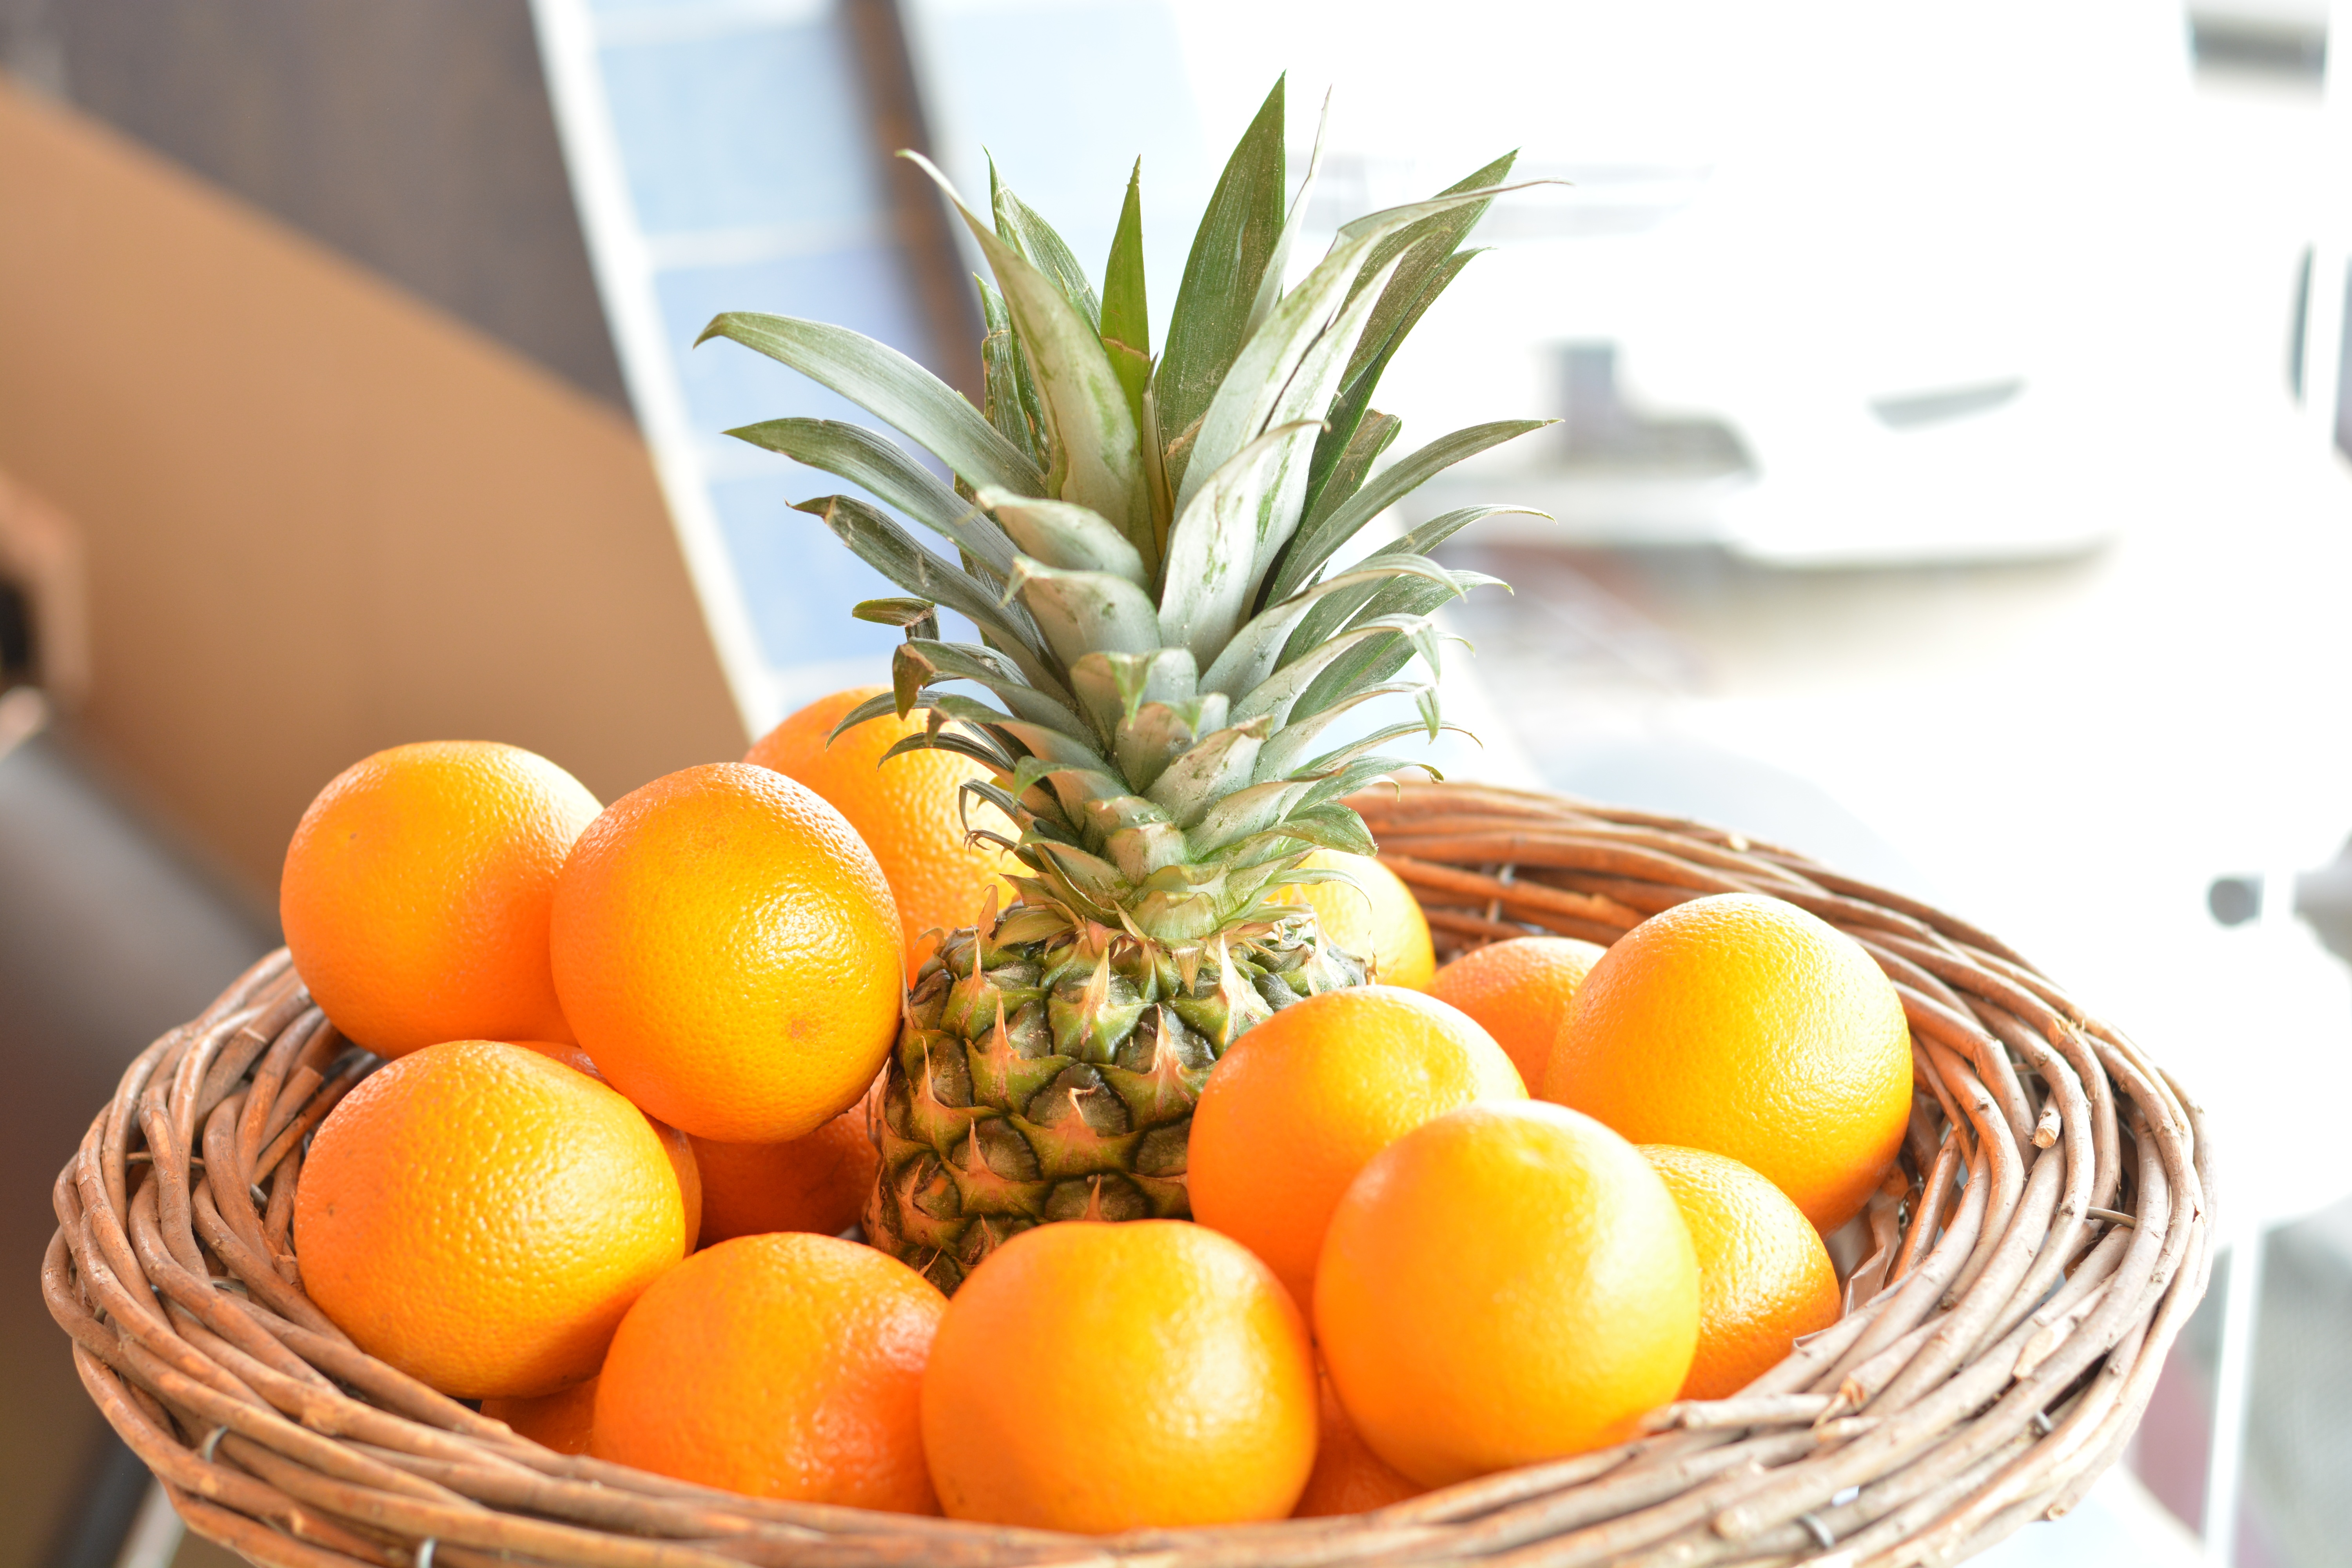
plant, fruit, orange, food, produce, pineapple, tangerine, vitamins, oranges, citrus, flowering plant, land plant